The Snow Queen (2005 film)

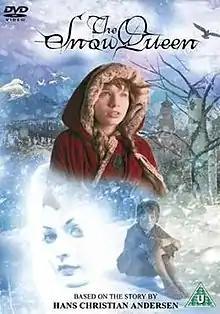
DVD cover

The Snow Queen is a 2005 BBC television film commissioned by Michael Carrington that is based on the 1844 Hans Christian Andersen fairytale of "The Snow Queen". Directed by Julian Gibbs, it stars Juliet Stevenson as Gerda's mother and the voice of Patrick Stewart as the raven.